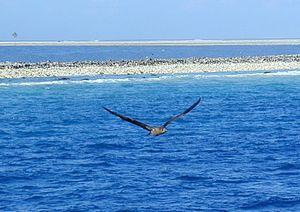
L’île Clipperton, aussi appelée île de Clipperton ou simplement Clipperton, anciennement dénommée île de la Passion, est une possession française composée d'un unique atoll situé dans l'Est de l'océan Pacifique nord, à 1 081 kilomètres au sud-ouest de l'État mexicain du Michoacán, à 2 500 kilomètres au nord-ouest des Îles Galápagos, à 5 408 kilomètres à l'est-nord-est de Papeete et à 10 666 kilomètres à l'ouest-sud-ouest de Paris. Son lagon est le seul d'eau douce au monde. L'île Clipperton est aussi la seule possession française du Pacifique nord. Cette île est le quatrième territoire français du Pacifique et le cinquième de l'Outre-mer français par son extension maritime. Bien que l’île soit un territoire français, elle ne possède aucun statut au sein de l’Union européenne.